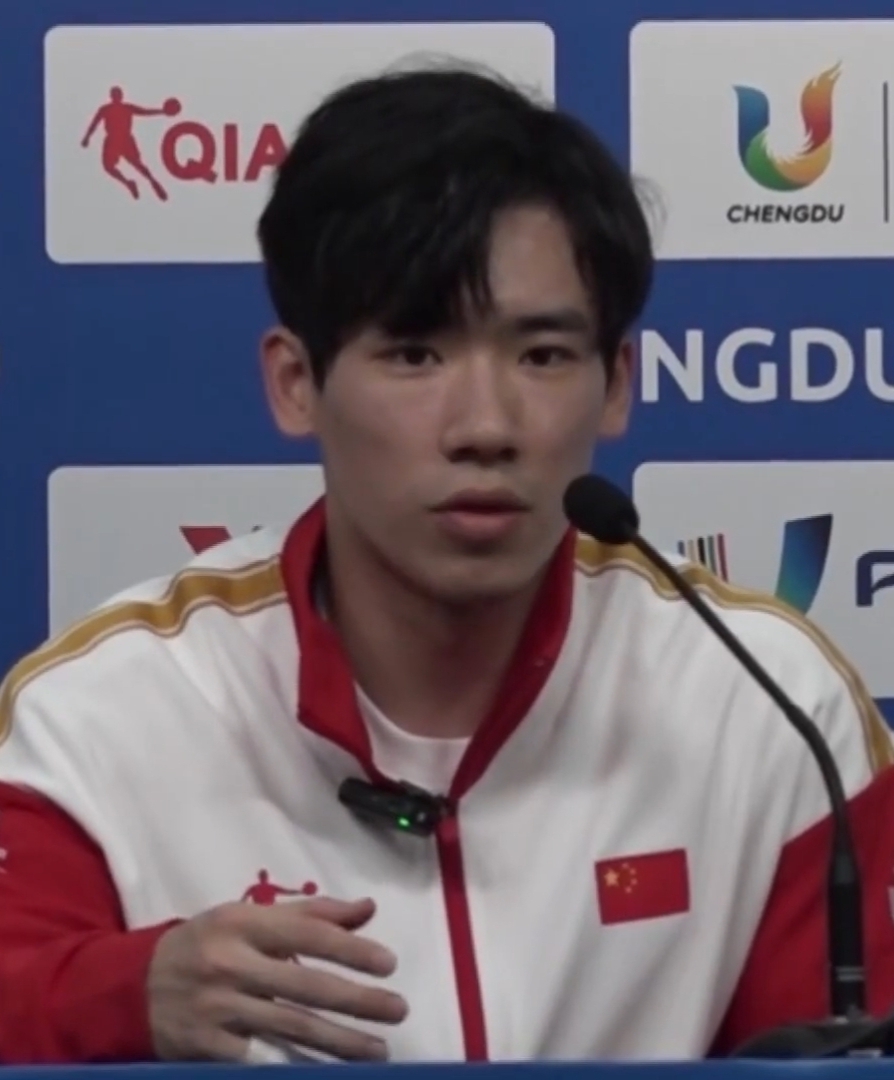
จาง ป๋อเหิง

| name = จาง ป๋อเหิง张博恒
| image = Zhang Boheng 2023.jpg
| caption = จางในระหว่างการแข่งขันกีฬามหาวิทยาลัยฤดูร้อนโลกปี 2021
| discipline = MAG
| level = Senior International Elite
| club = หูหนาน
| headcoach = เฉิน เหว่ย
| show-medals = yes
MedalCountry |
จาง ป๋อเหิง (; ; เกิด 4 มีนาคม พ.ศ. 2543) เป็นนักยิมนาสติกสากลชายชาวจีน เขาลงแข่งขันในยิมนาสติกสากลชิงแชมป์ประเทศจีน 2021 และได้รับเหรียญรางวัลประเภทรวมอุปกรณ์ในการแข่งขันยิมนาสติกสากลชิงแชมป์โลก 2021
== ประวัติการแข่งขัน ==
| class="wikitable sortable" style="text-align:center; font-size:95%;"
|-
! width=7% class=unsortable| ปี ค.ศ.
! width=37% class=unsortable| รายการ
! width=7% class=unsortable| ทีม
! width=7% class=unsortable| AA
! width=7% class=unsortable|Gymnastics floor|FX
! width=7% class=unsortable|Pommel horse|PH
! width=7% class=unsortable|Gymnastics rings|SR
! width=7% class=unsortable|Gymnastics vault|VT
! width=7% class=unsortable|Gymnastics parallel bars|PB
! width=7% class=unsortable|Horizontal bar|HB
|-
| rowspan="4" | 2021 in artistic gymnastics|2021
| align=left| 2021 Chinese Artistic Gymnastics Championships|ชิงแชมป์แห่งชาติจีน || || || || || 5 || || || 8
|-
| align=left| คัดเลือกโอลิมปิกจีน || || || || || || || ||
|-
| align=left| 2021 National Games of China|กีฬาแห่งชาติจีน || || || || || 5 || || || 8
|-
|-bgcolor=#CCCCFF
| align=left|2021 World Artistic Gymnastics Championships|ชิงแชมป์โลก || || || || R1, WD || Q, WD || || Q, WD || R1
|-
| rowspan="2" | 2022 in artistic gymnastics|2022 || align=left | 2022 Chinese Artistic Gymnastics Championships|ชิงแชมป์แห่งชาติ || || || || || 6 || || ||
|-
|-bgcolor=#CCCCFF
| align=left|2022 World Artistic Gymnastics Championships|ชิงแชมป์โลก || || || Q, WD || || || || R3 || 5
|-
| rowspan="2" | 2023 in artistic gymnastics|2023 || align=left | Gymnastics at the 2021 Summer World University Games|กีฬามหาวิทยาลัยโลก || || || || || || || ||
|- bgcolor=#f0fccf
| align=left| Gymnastics at the 2022 Asian Games|เอเชียนเกมส์ || || || || 8 || || || ||
|
== อ้างอิง ==
== แห่ลงข้อมูลอื่น ==
*
หมวดหมู่:นักกีฬาชาวจีน
หมวดหมู่:นักกีฬายิมนาสติก